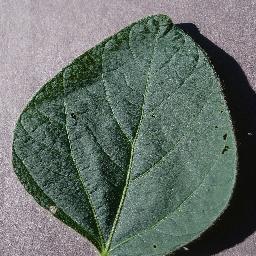
Label: Soybean___healthy